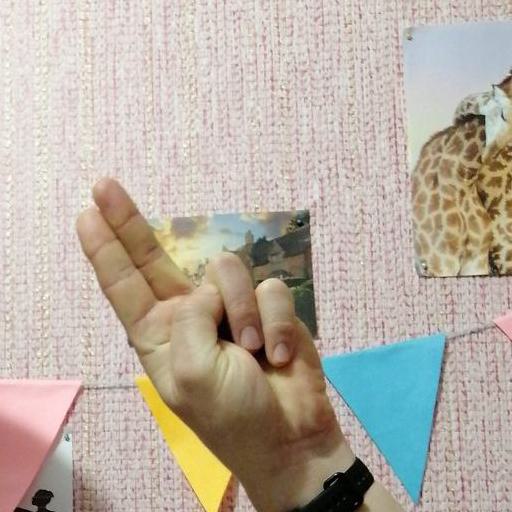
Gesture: two_up